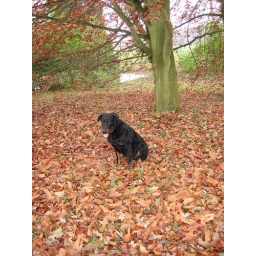
Bobby by red tree